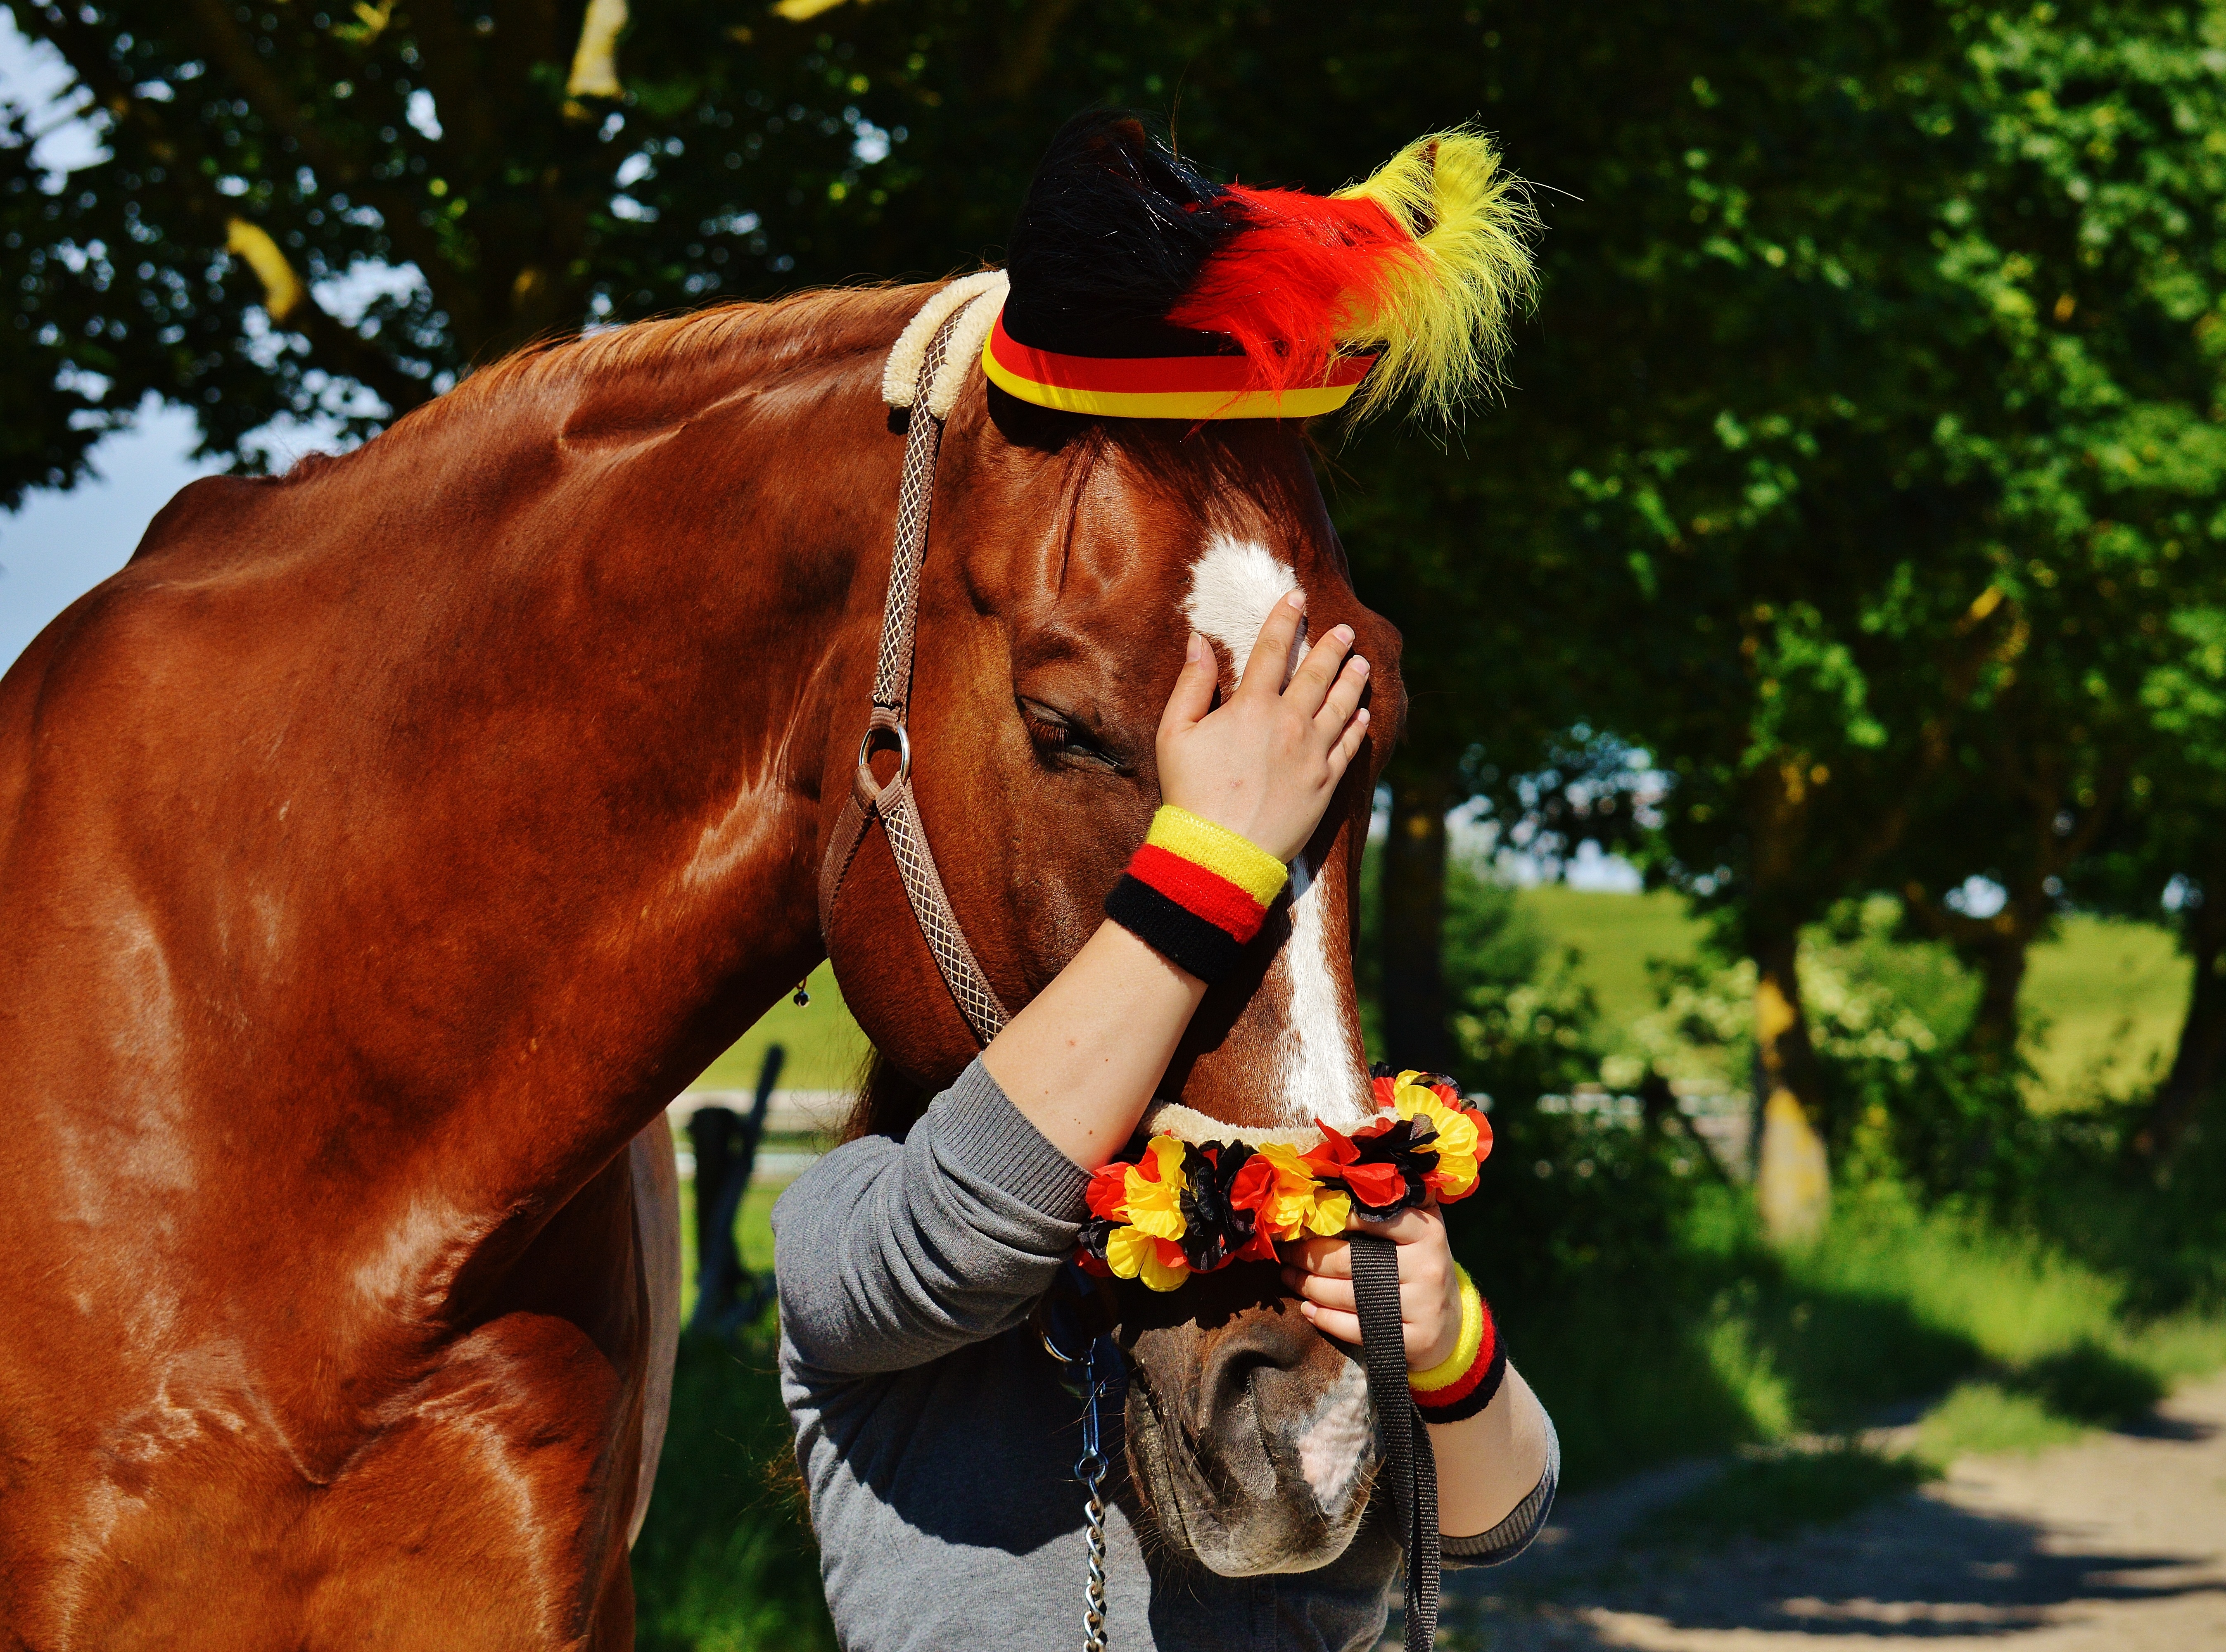
girl, woman, hair, sport, play, sweet, cute, france, horse, football, stadium, 2016, competition, cap, racing, em, funny, germany, jockey, tournament, equestrianism, eventing, love for animals, world championship, european championship, horse like mammal, equestrian sport, horse trainer